2022 Copa del Rey final

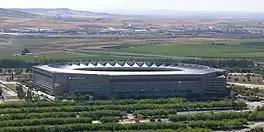
La Cartuja in Seville hosted the final.

The 2022 Copa del Rey final was a football match that decided the winner of the 2021–22 Copa del Rey, the 120th edition of Spain's primary football cup (including two seasons where two rival editions were played). The match was played on 23 April 2022 at the Estadio de La Cartuja in Seville between Real Betis and Valencia.